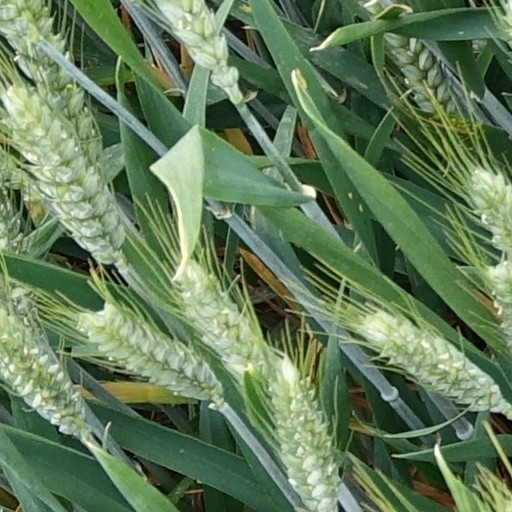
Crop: wheat